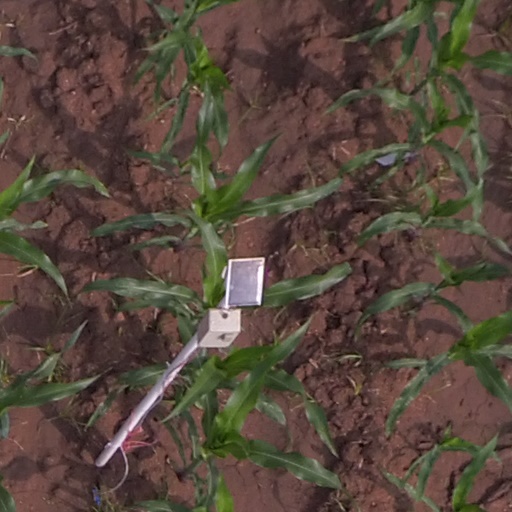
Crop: maize; corn